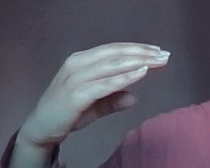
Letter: jeem